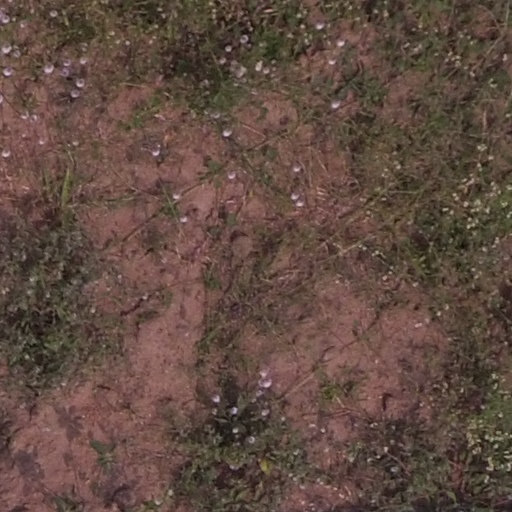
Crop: maize; corn